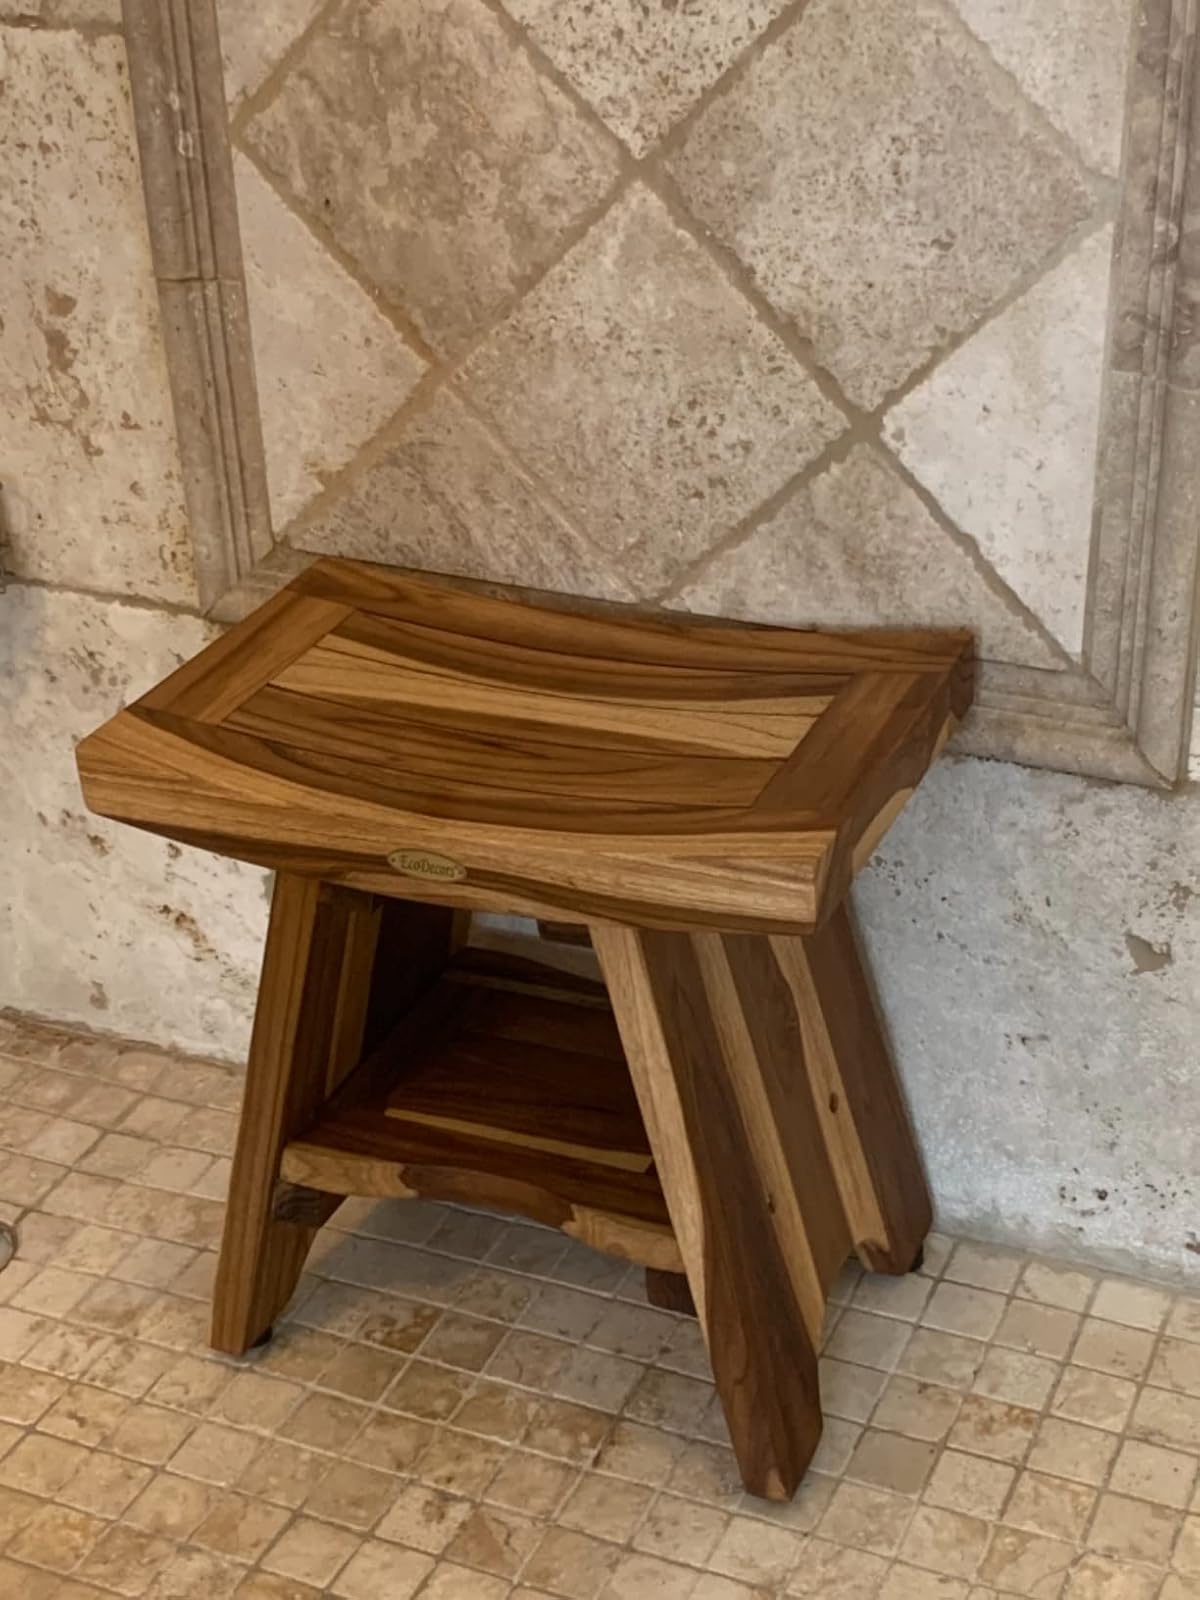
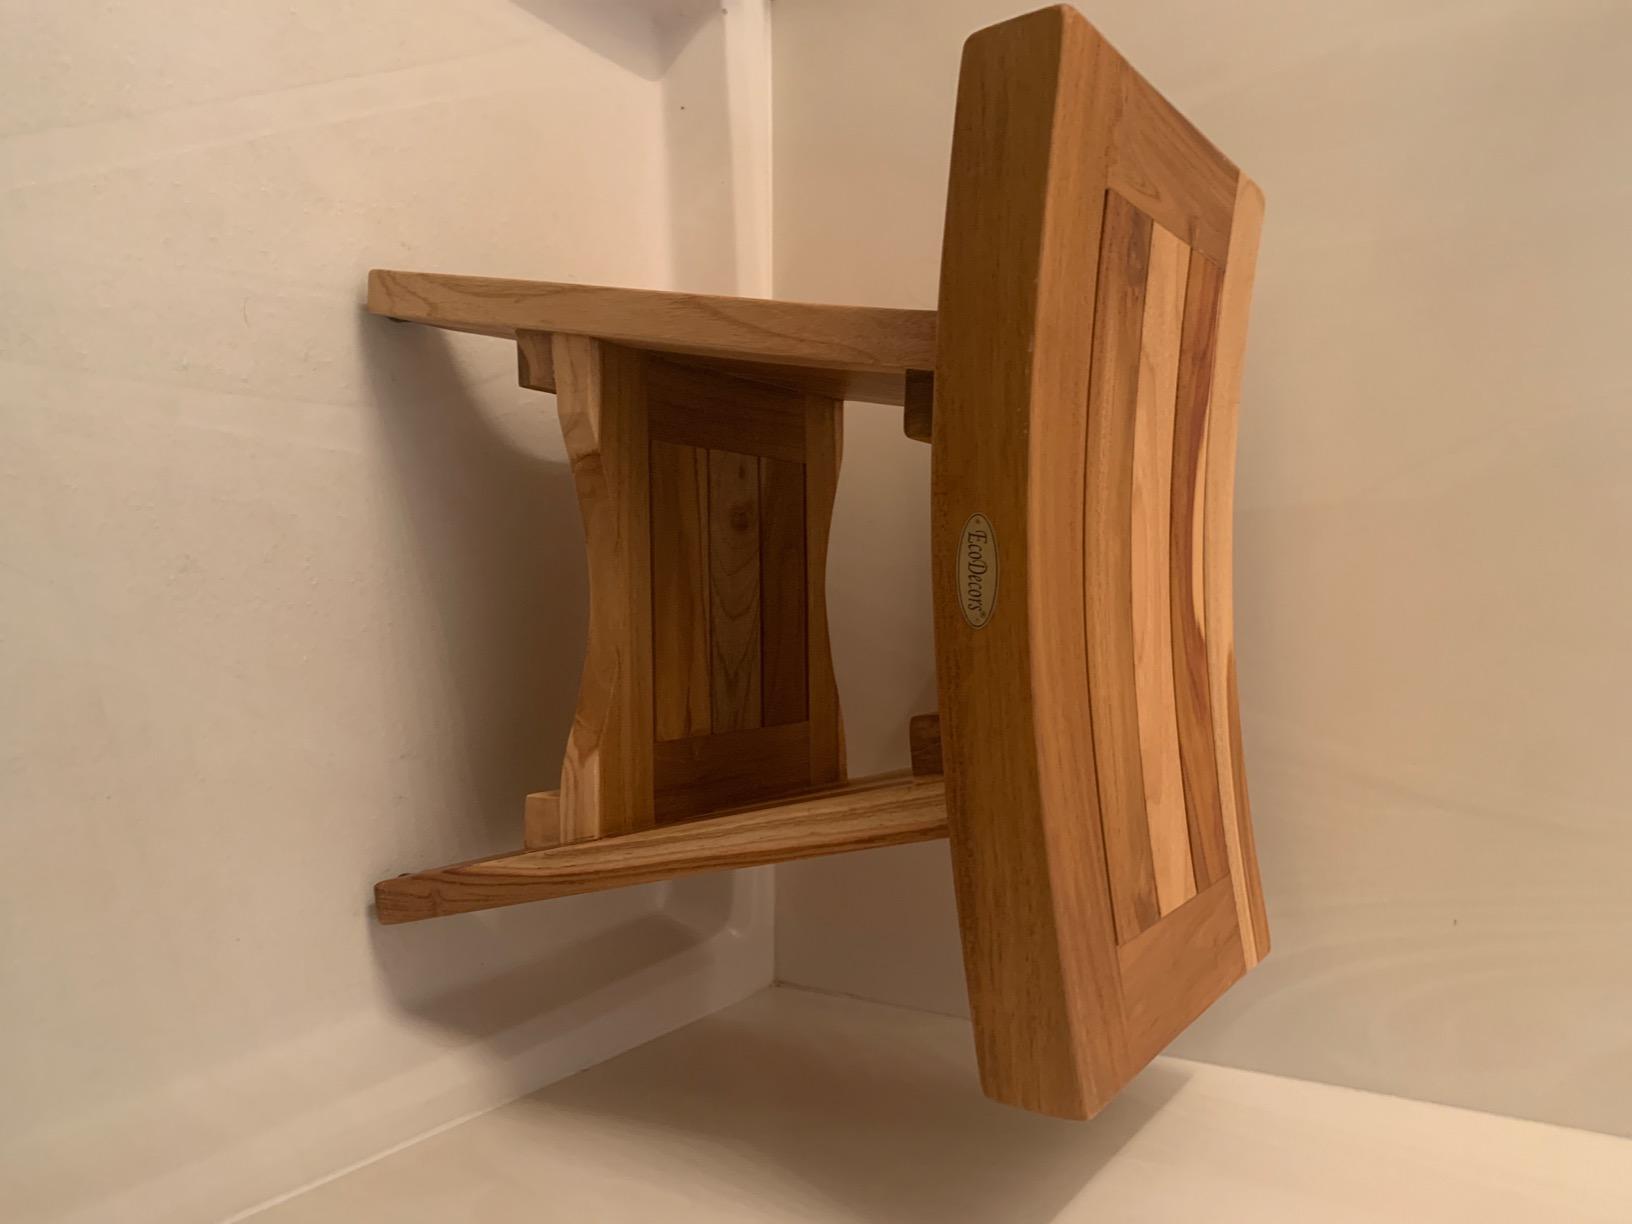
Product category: stool
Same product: yes